Cornelius Kierstede

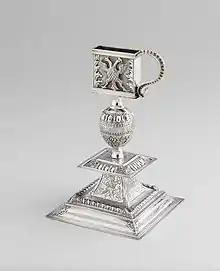
Snuffer Stand, 1705, Metropolitan Museum of Art

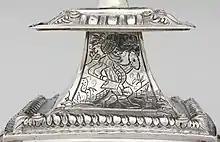
Snuffer Stand (detail), 1705, Metropolitan Museum of Art

Cornelius Kierstede (December 25, 1674 – 1757) was a noted early American silversmith, active in New York City and New Haven, Connecticut.